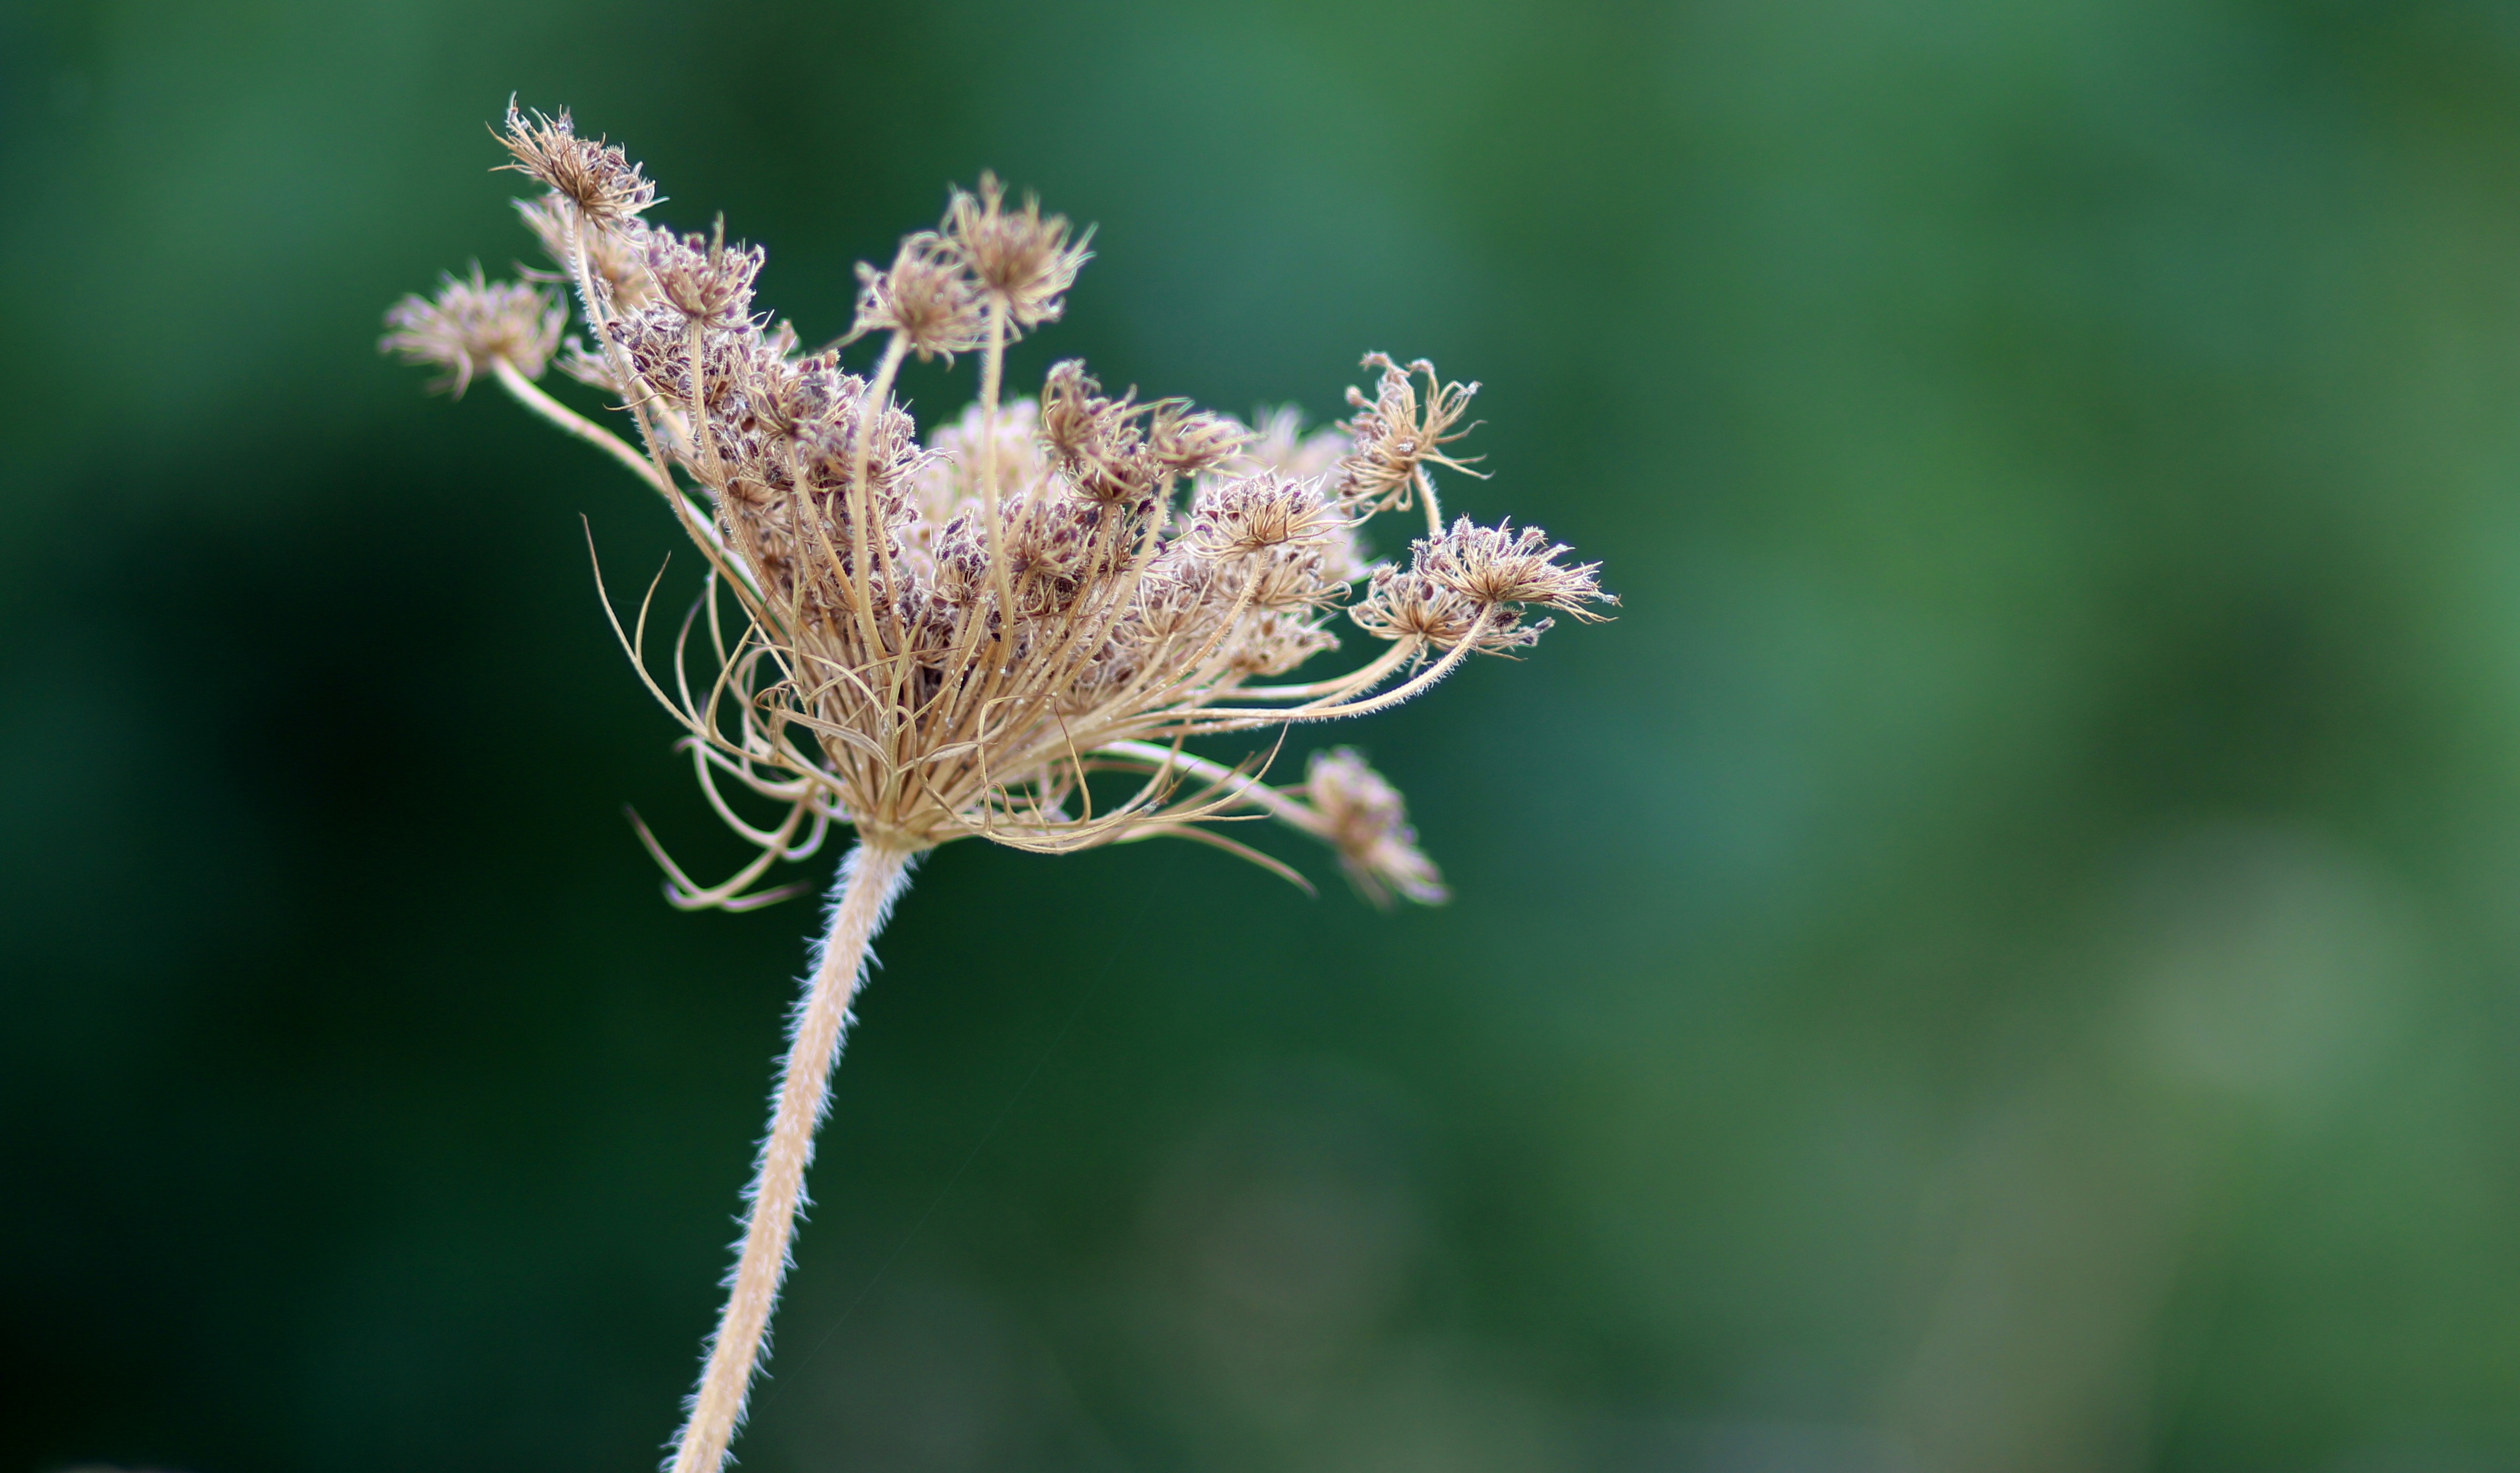
nature, grass, branch, plant, photography, leaf, flower, frost, green, botany, flora, fauna, wildflower, close up, tourists, sticky, macro photography, flowering plant, daisy family, grass family, plant stem, land plant, thorns spines and prickles